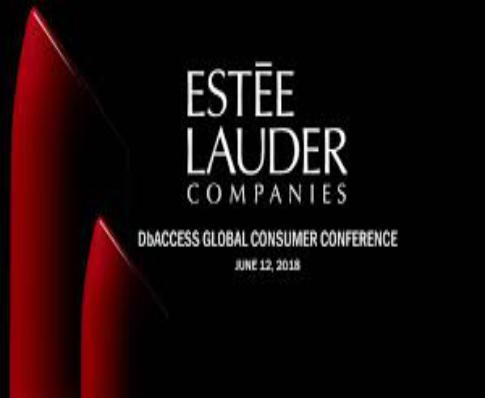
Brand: Estee Lauder
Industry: Necessities